Tristan Hegglun

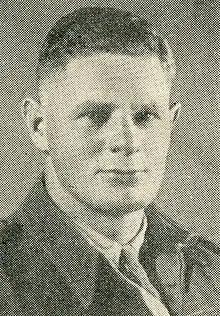

Tristan Freitas Hegglun (29 July 1915 – 22 July 1983) was a New Zealand rower, rugby union player, and local-body politician. He rowed for his country at the 1950 British Empire Games, and won two national rowing titles. A prop, lock and flanker, he played provincial rugby for both and , and was involved in services matches during World War II. He later served as a Blenheim borough councillor.